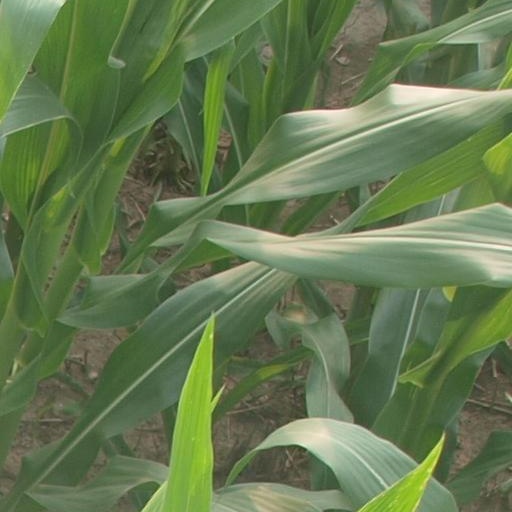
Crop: maize; corn